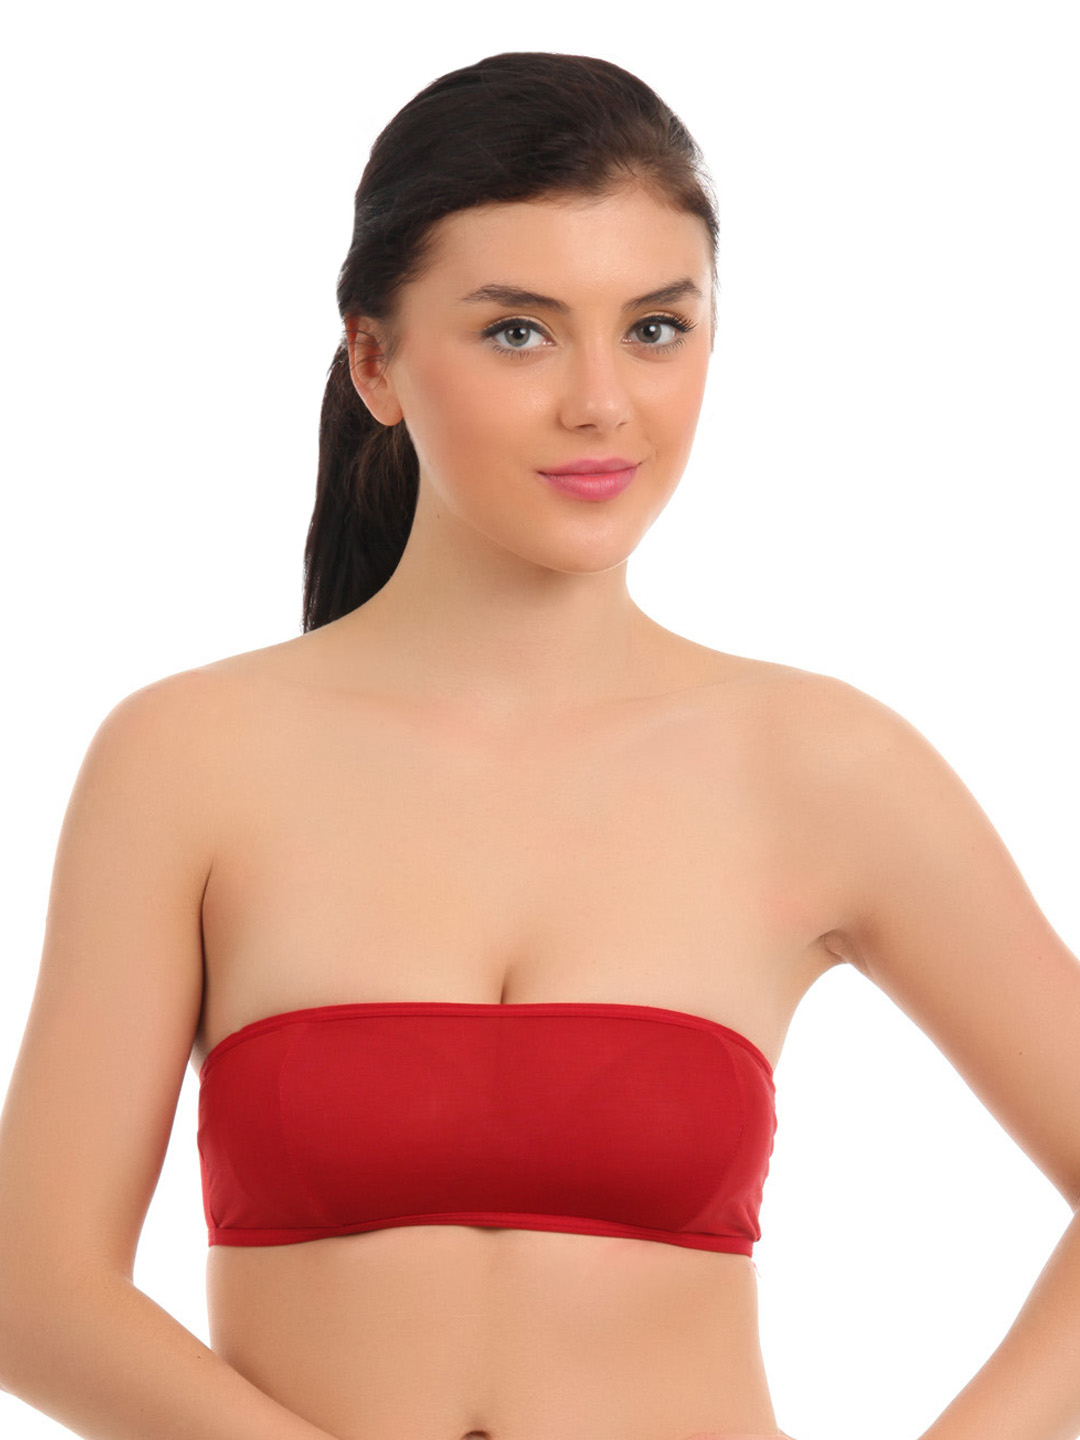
Red Rose Red Camisole
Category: Apparel / Innerwear / Camisoles
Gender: Women
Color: Red
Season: Winter 2015
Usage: Casual